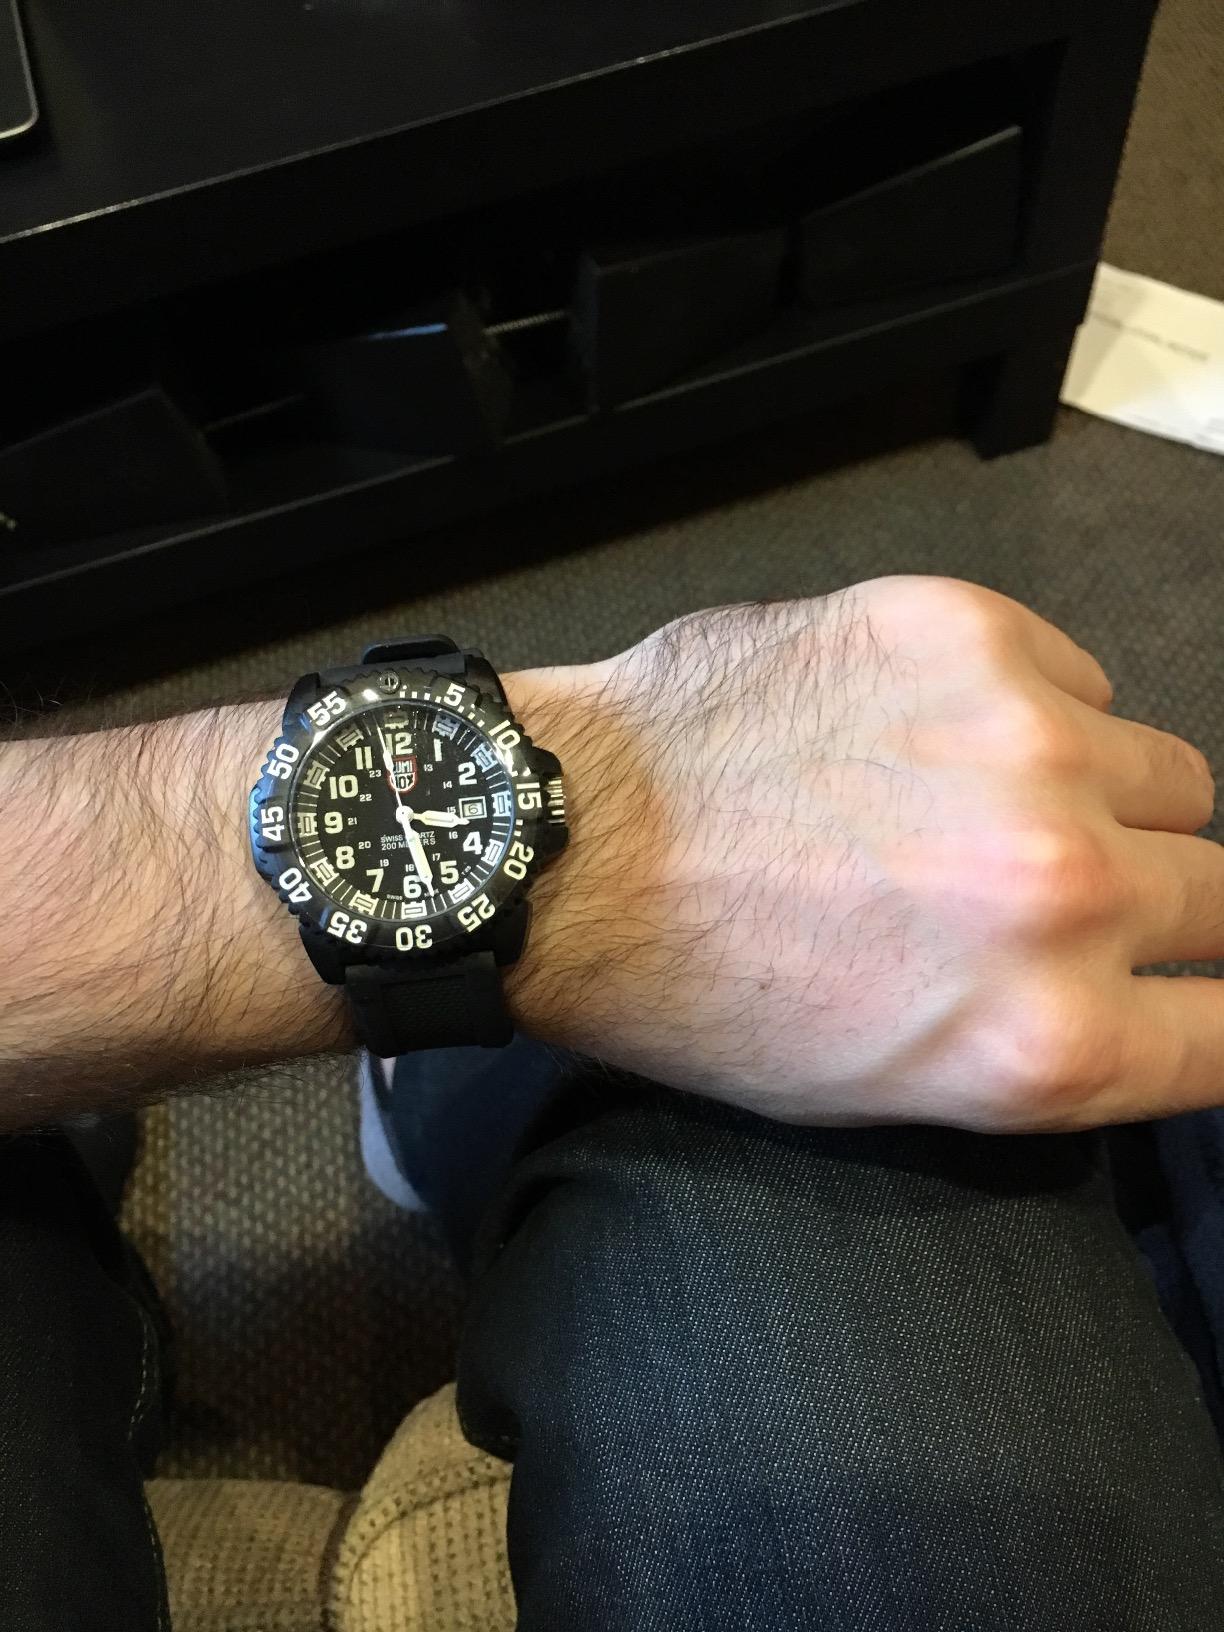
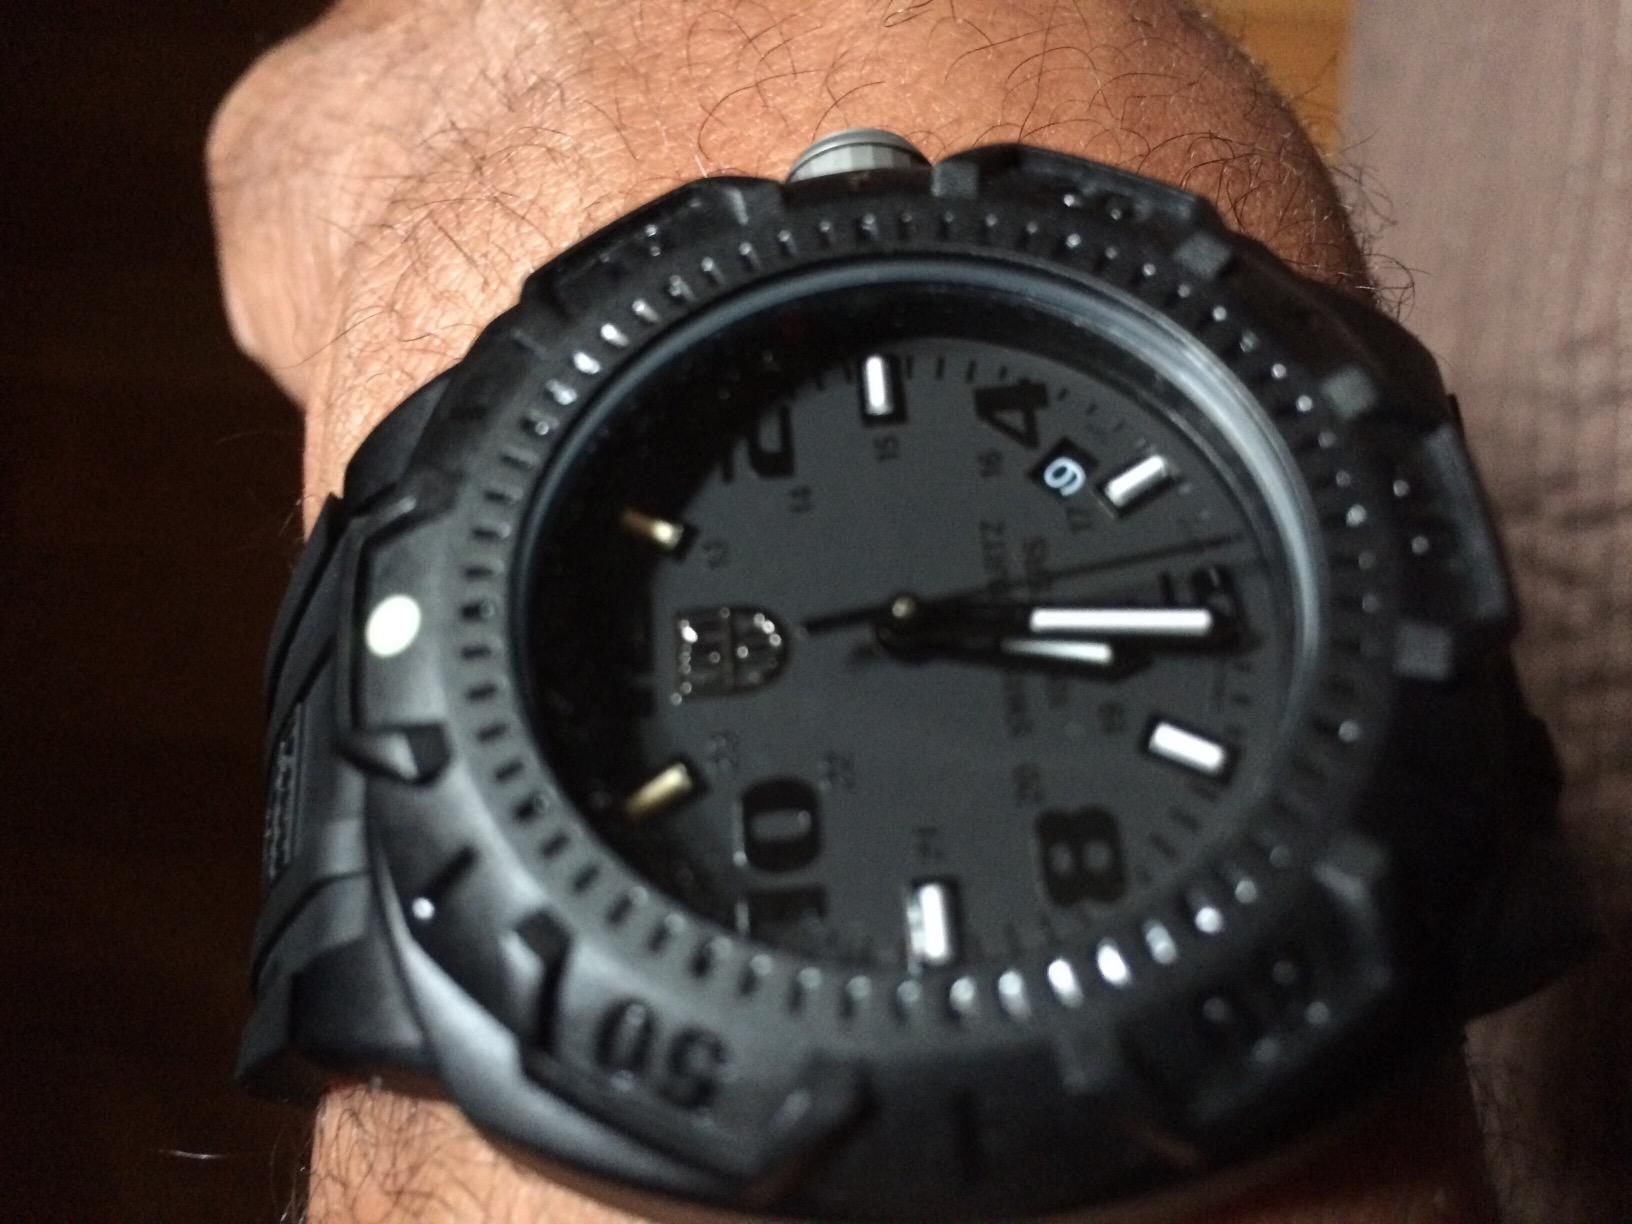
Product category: accessories_watch
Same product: no